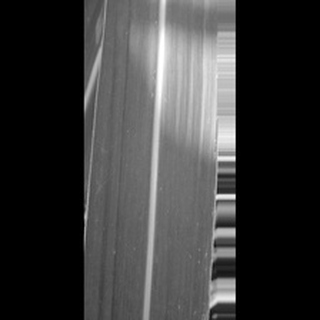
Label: healthy_sugarcane